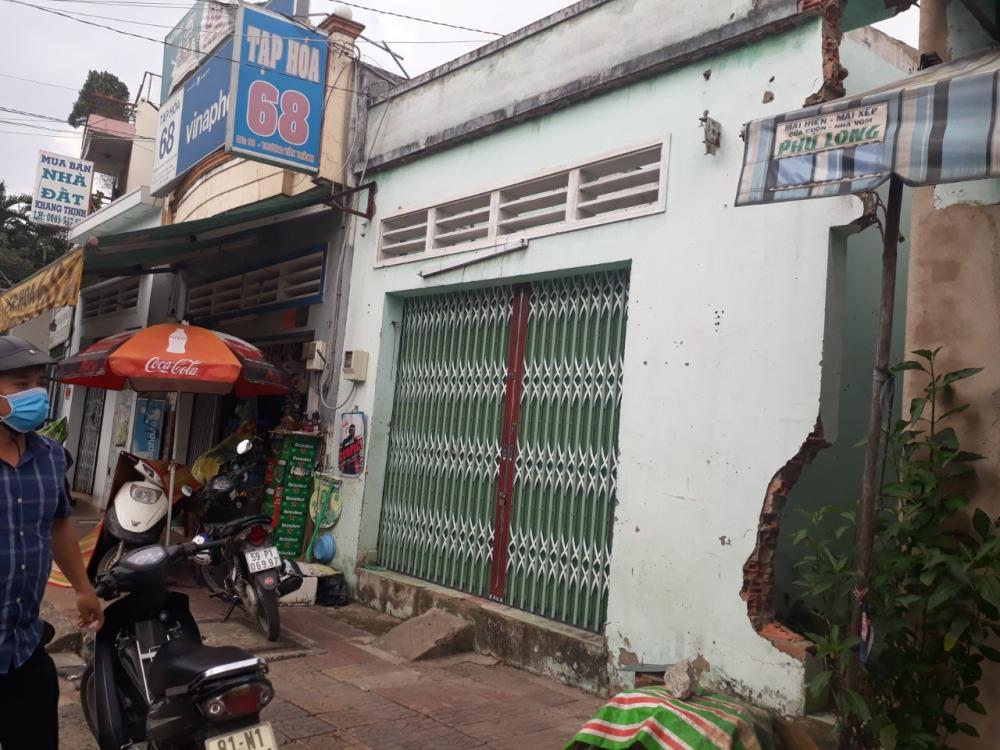
cửa hàng tạp hóa 68 đang trong trạng thái mở cửa